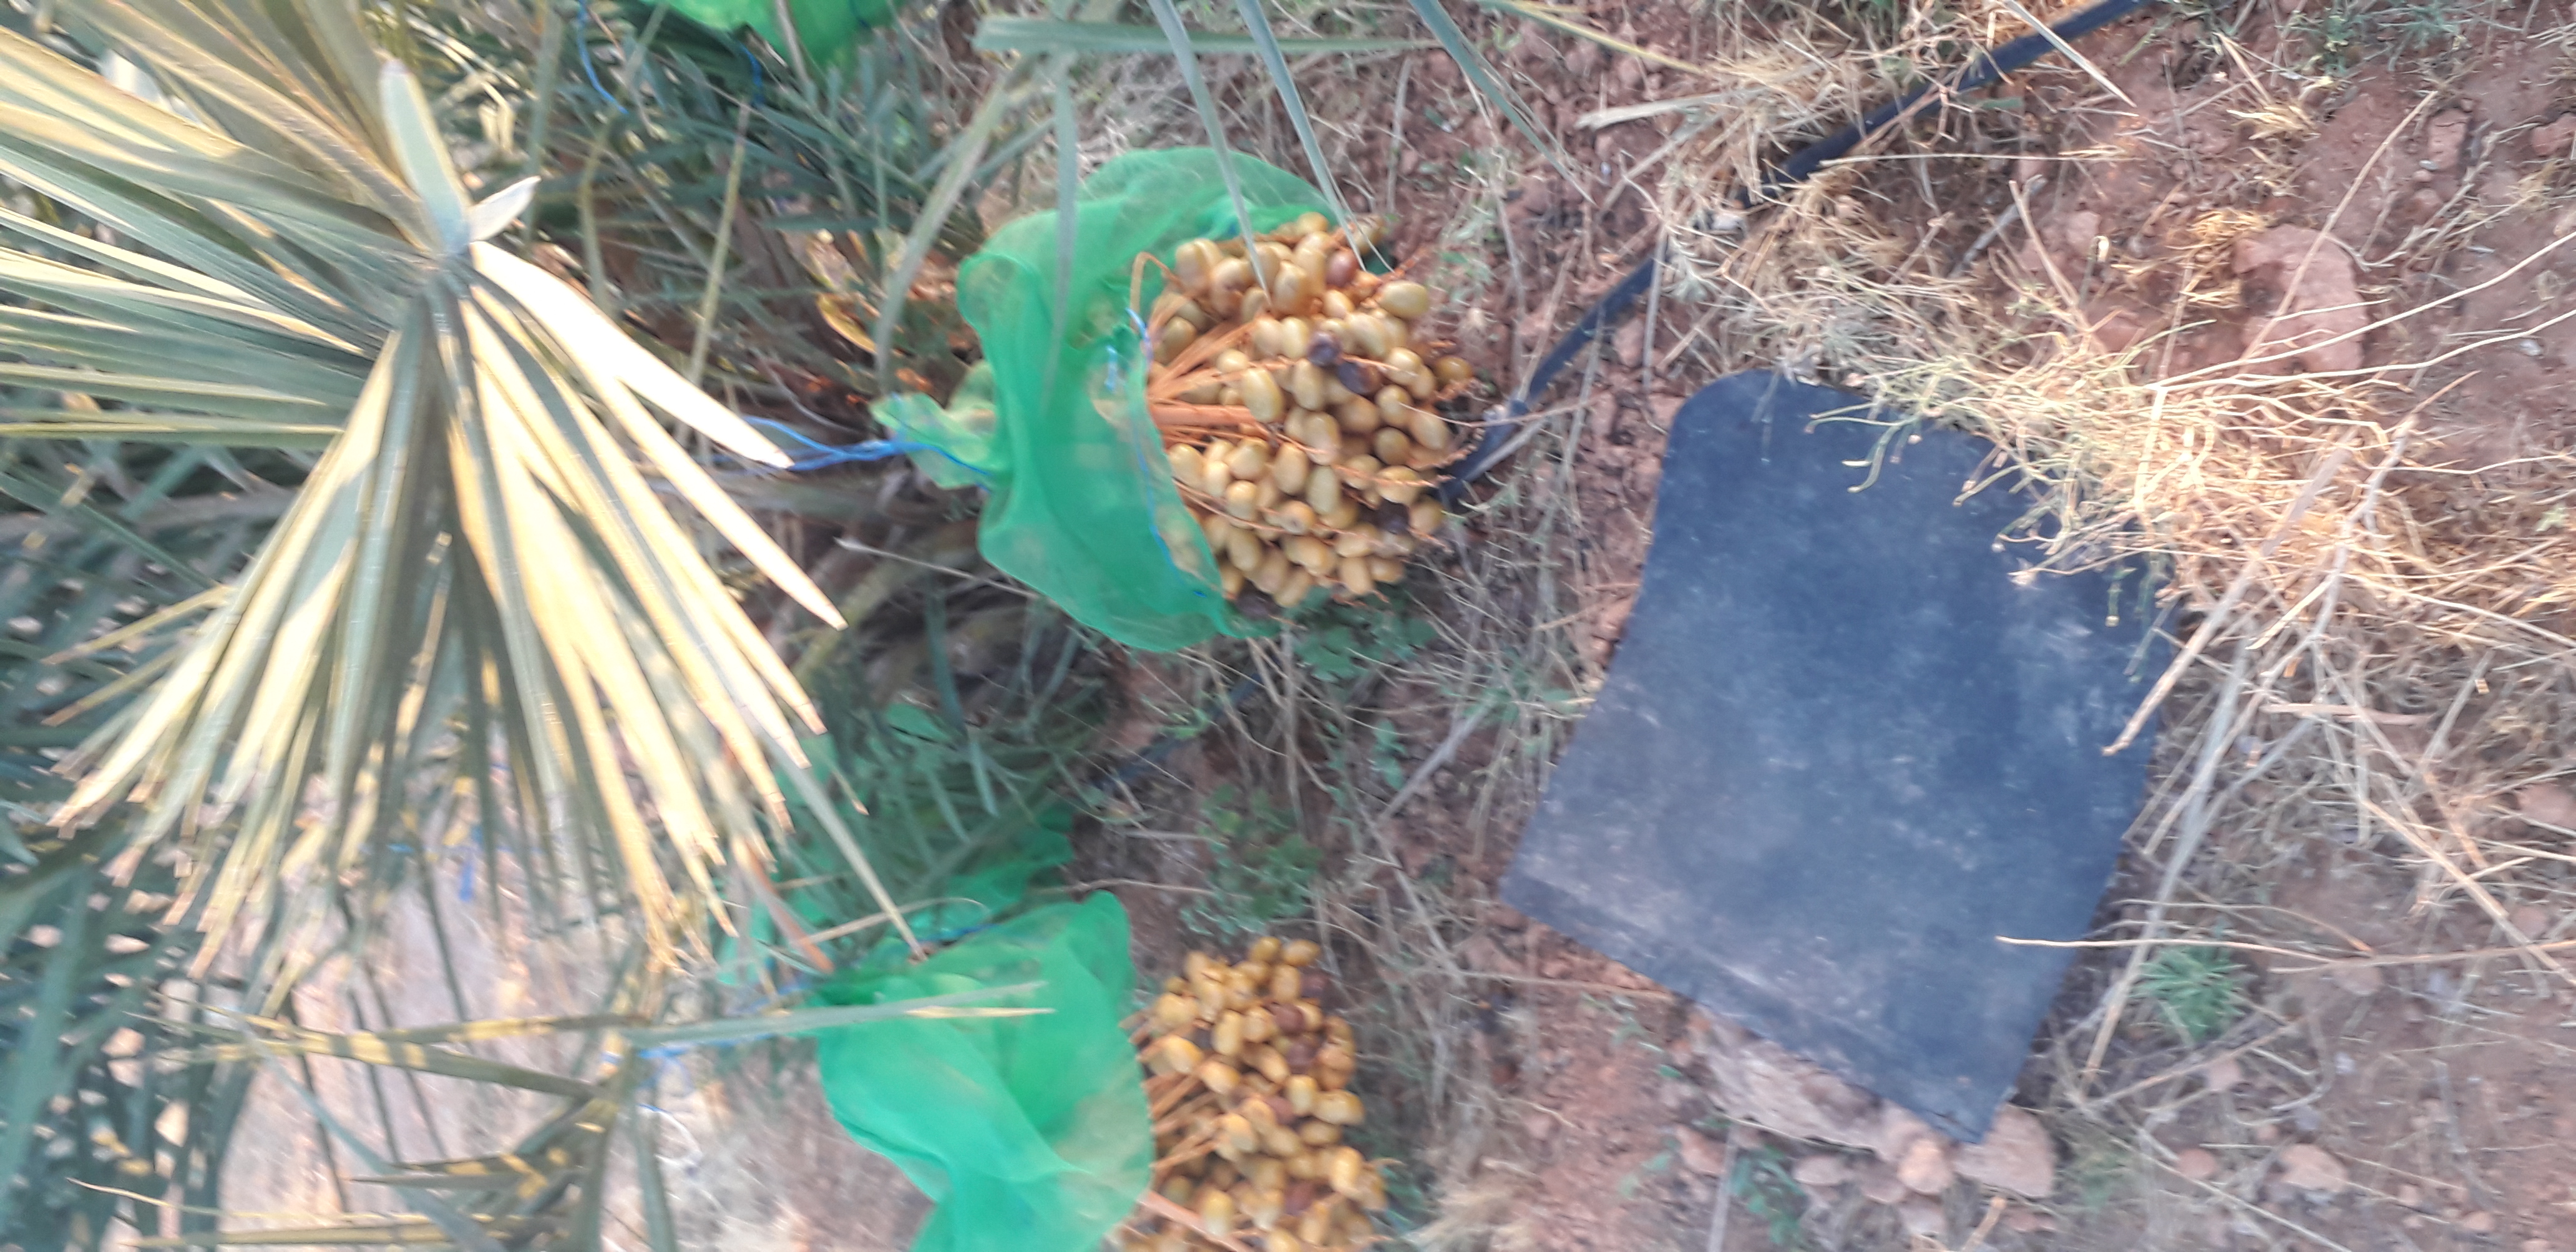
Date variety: Boufagous